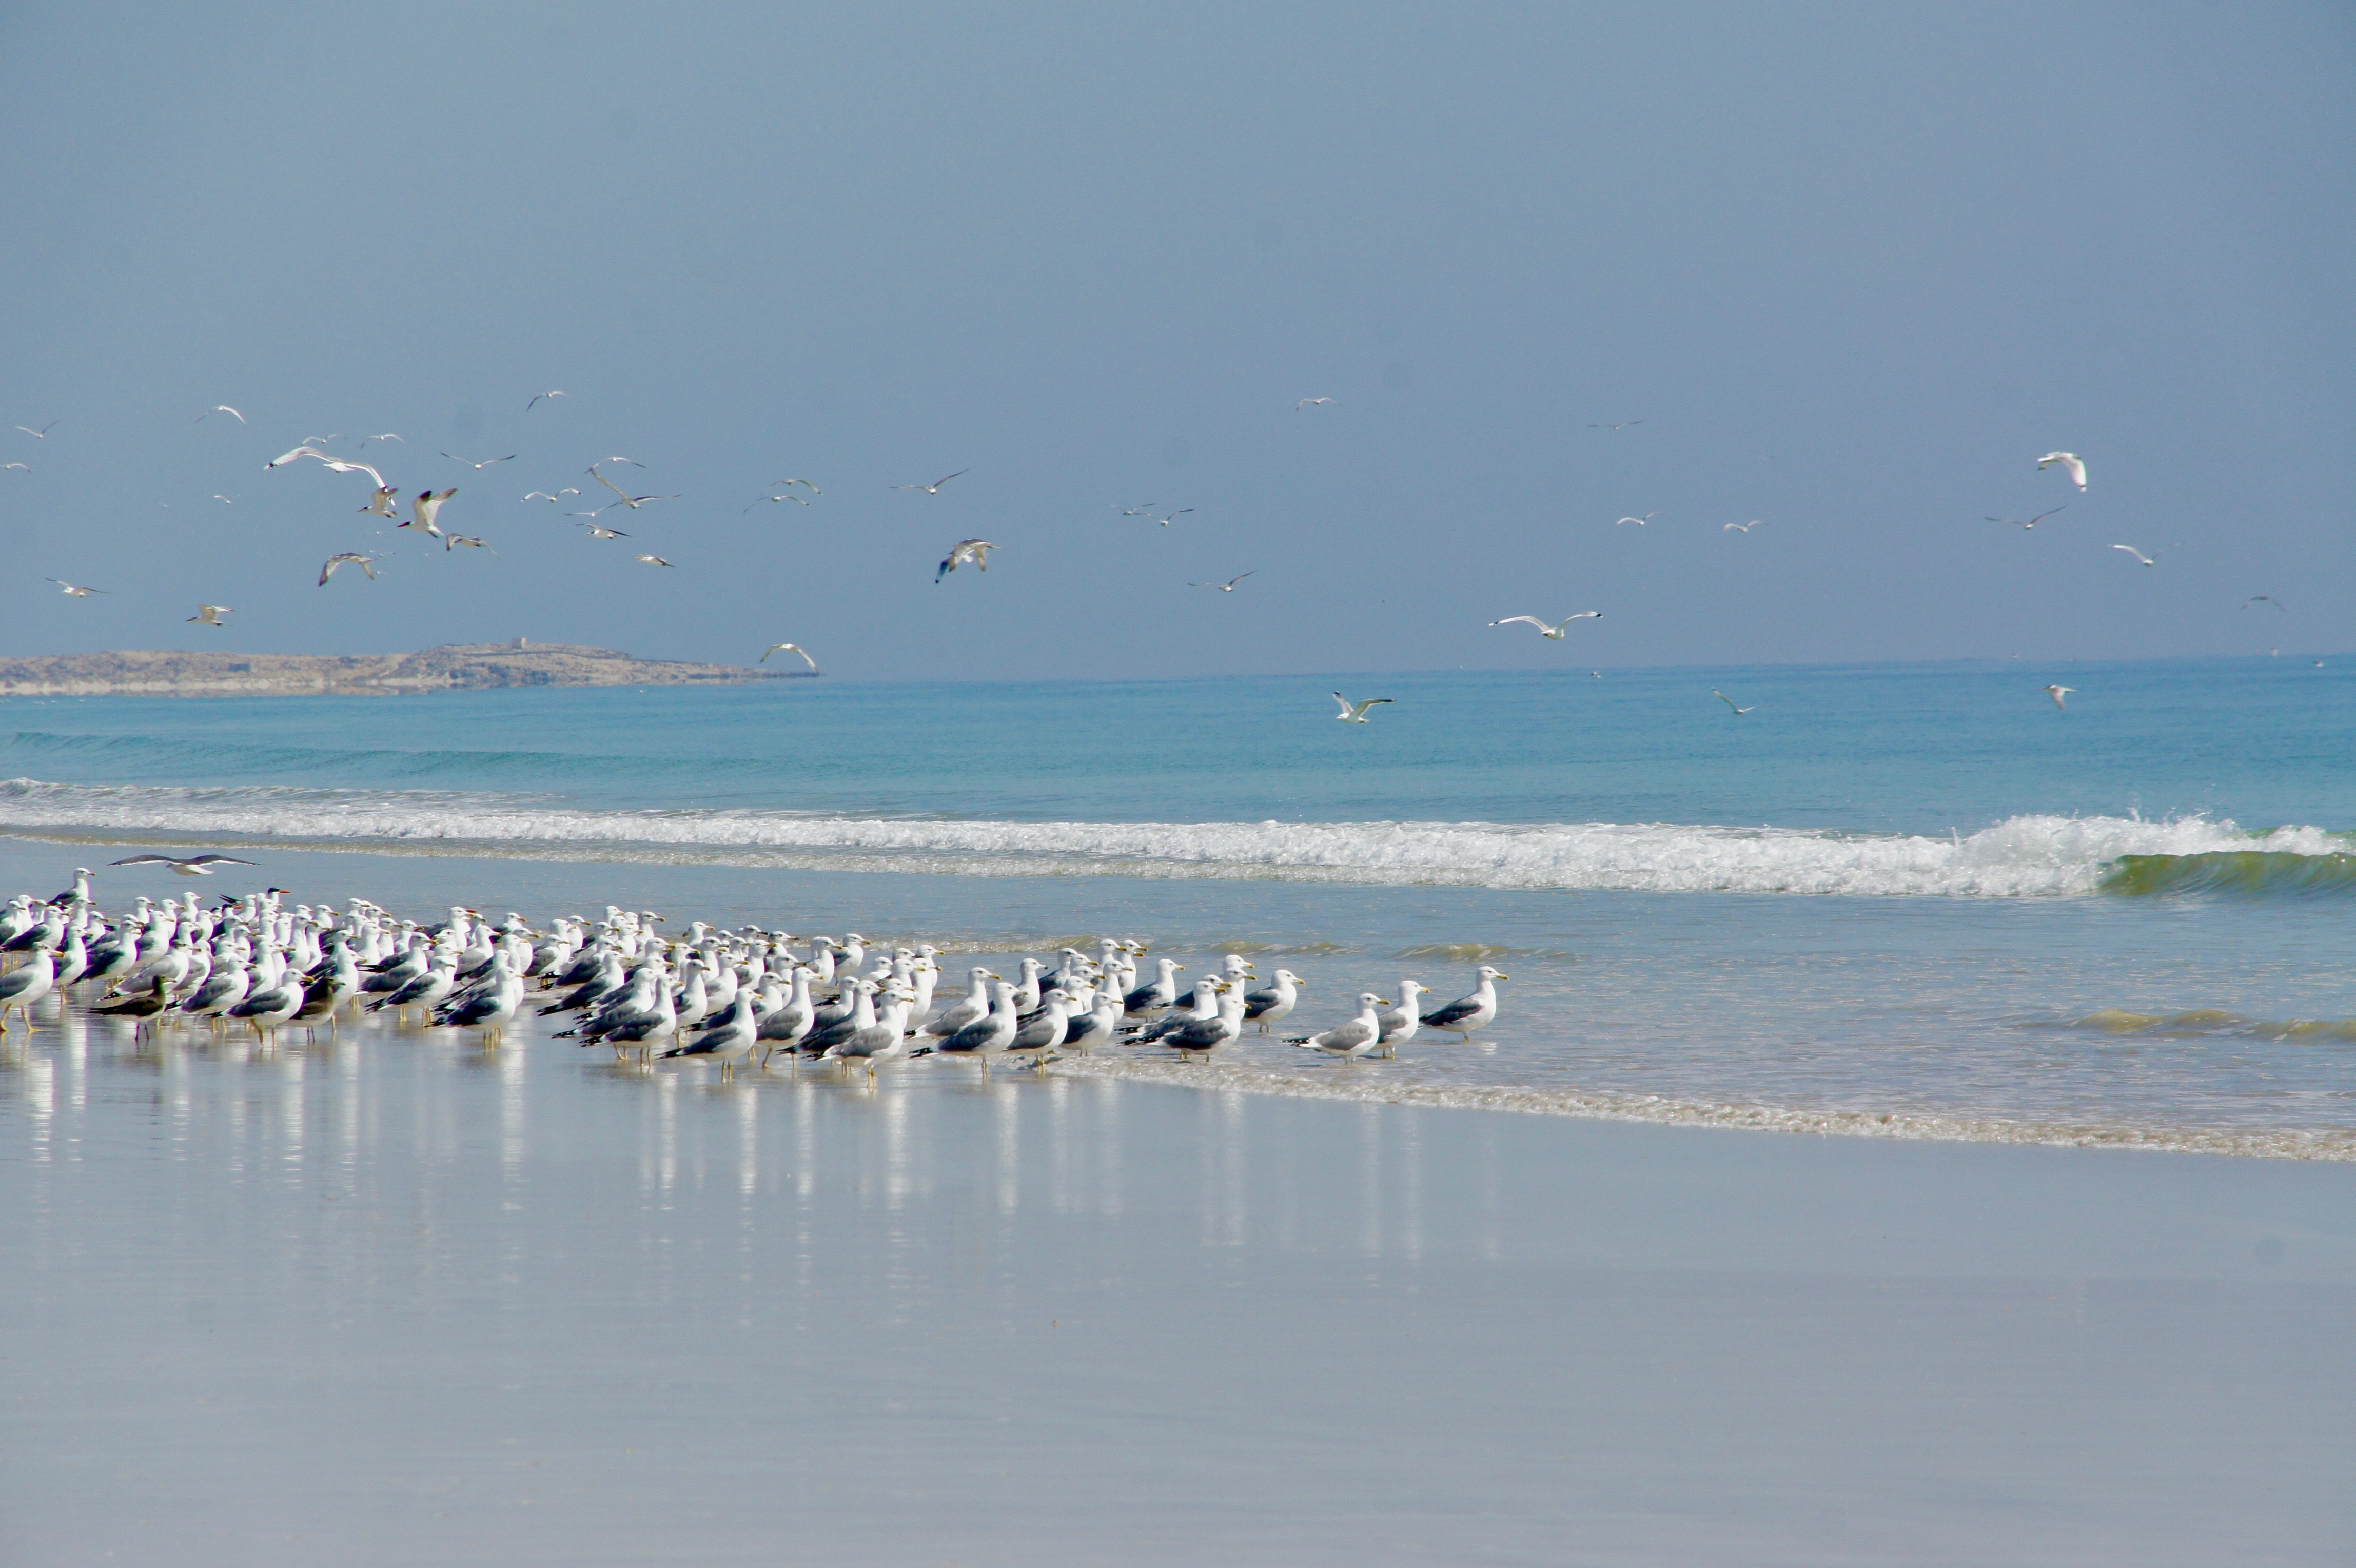
beach, sea, coast, water, nature, sand, ocean, bird, shore, wave, seabird, flock, seagull, travel, gull, holiday, birds, gulls, oman, water bird, bird migration, charadriiformes, mudflat, wind wave, animal migration